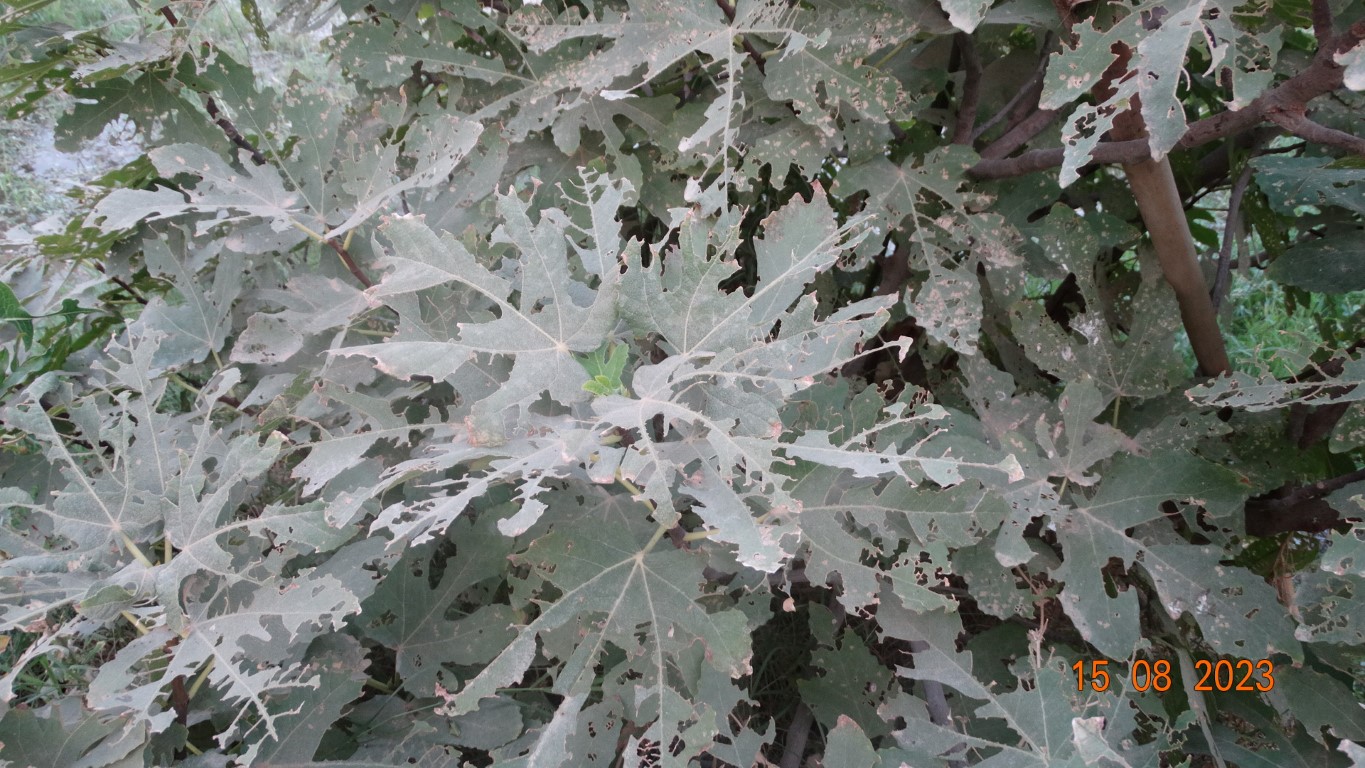
Label: infected